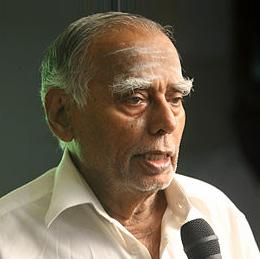
Age: 84